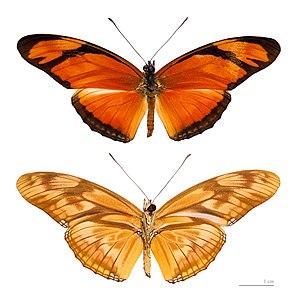
Dryas iulia, le Flambeau, unique espèce du genre Dryas, est un lépidoptère appartenant à la famille des Nymphalidae et à la sous-famille des Heliconiinae.